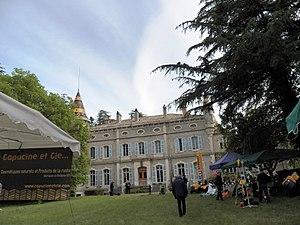
Château de Bournet à Grospierres
Grospierres est une commune française située dans le département de l'Ardèche en région Auvergne-Rhône-Alpes.
La famille Dalamel de Bournet est une famille subsistante d'ancienne bourgeoisie française, originaire du Vivarais.